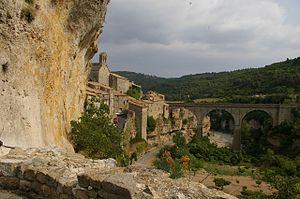
La liste des sites classés de l'Hérault présente les sites naturels classés du département de l'Hérault.
La Cesse est une rivière française, dans la région Occitanie, affluent de l'Aude en rive gauche.